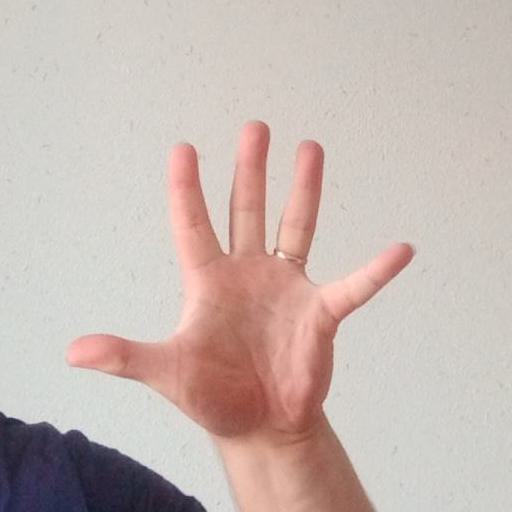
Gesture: palm